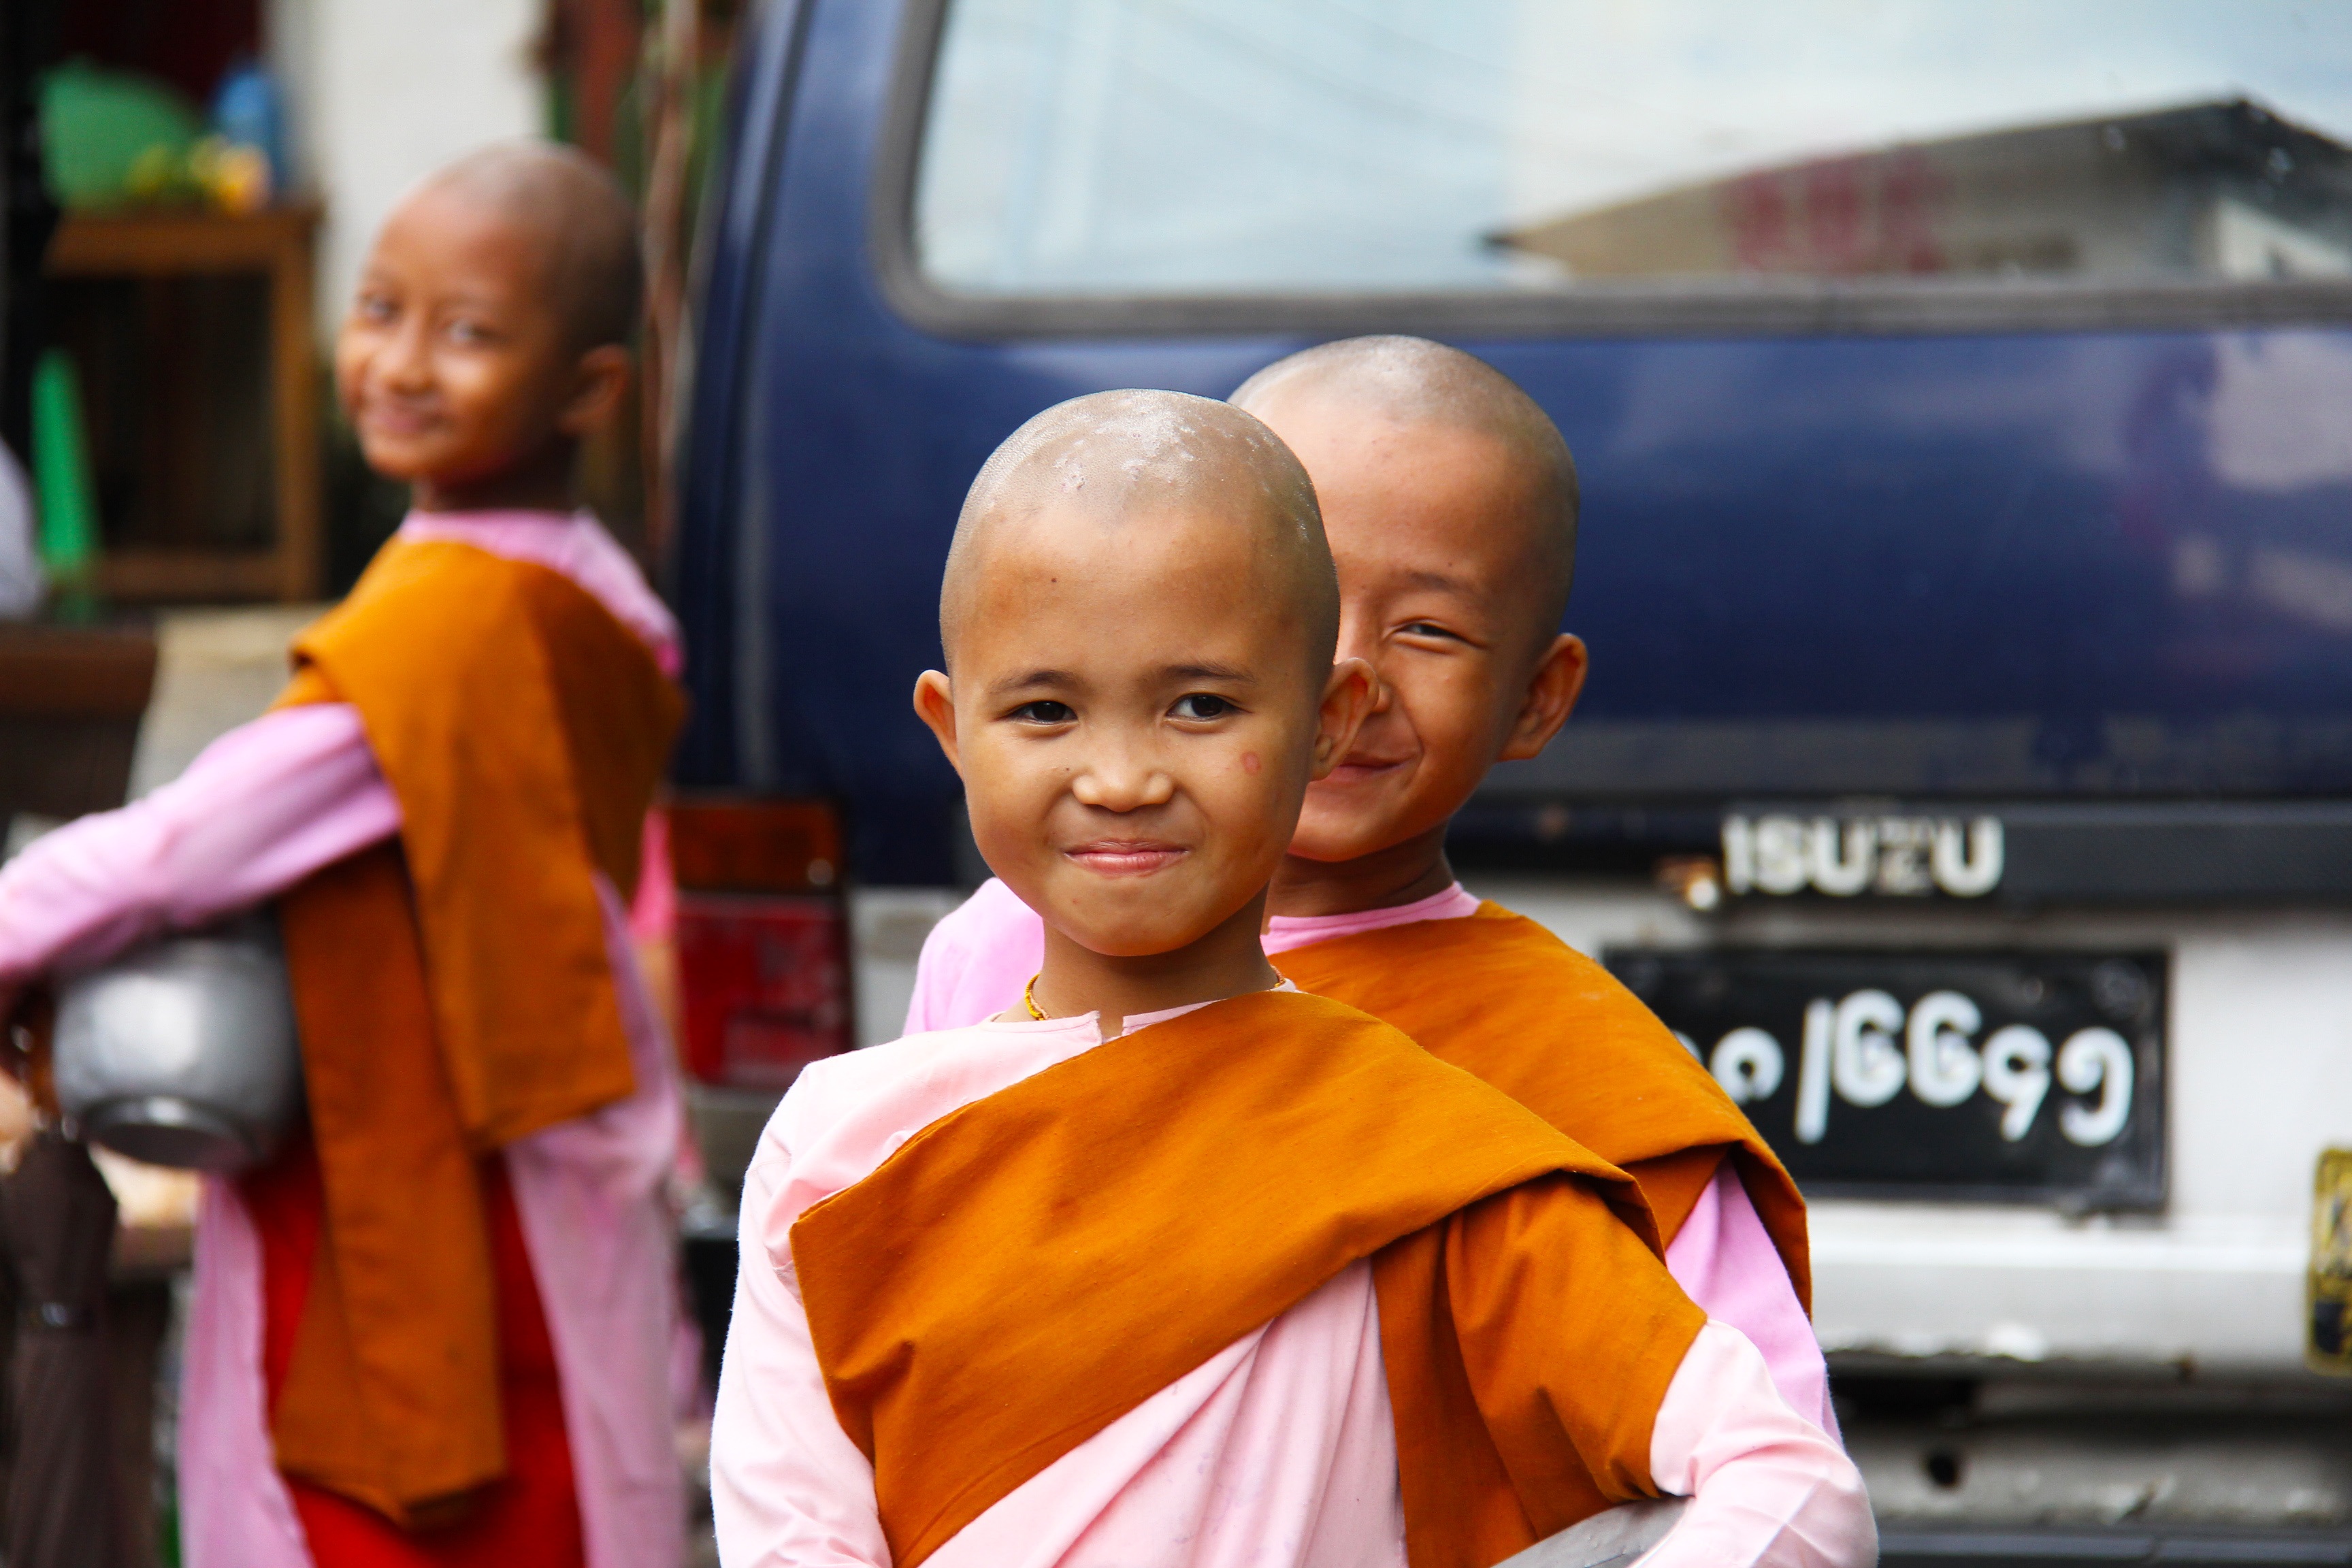
man, person, people, male, young, buddhist, buddhism, religion, asia, child, religious, girls, culture, day, myanmar, burmese, yangon, burma, nuns, rangoon